Tamanend (sculpture)

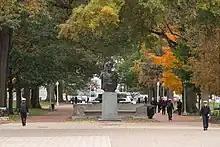
Tamanend Figurehead Statue at USNA

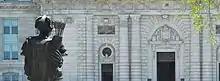
The statue of "Tamanend" at the US Naval Academy facing Bancroft Hall

For 40 years, the wooden figurehead kept its vigil in the Yard until the weather began to take its toll. In 1906 repairs using cement, putty, and paint temporarily removed the signs of age. When the ravages of the elements again threatened, the Class of 1891 had the statue cast in bronze and presented it to the Brigade of Midshipmen and Naval Academy. The task of restoration was accomplished at the U.S. Naval Gun Factory.